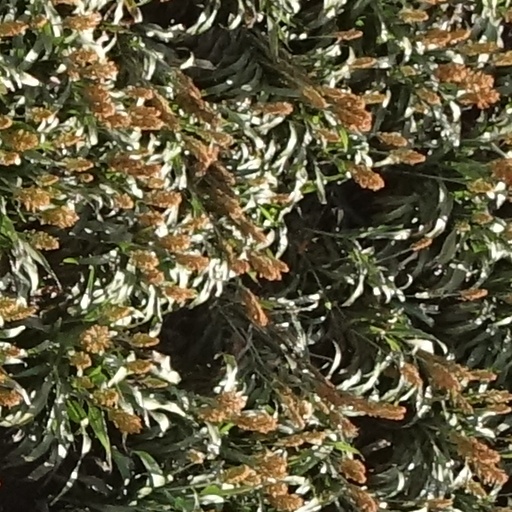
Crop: sorghum